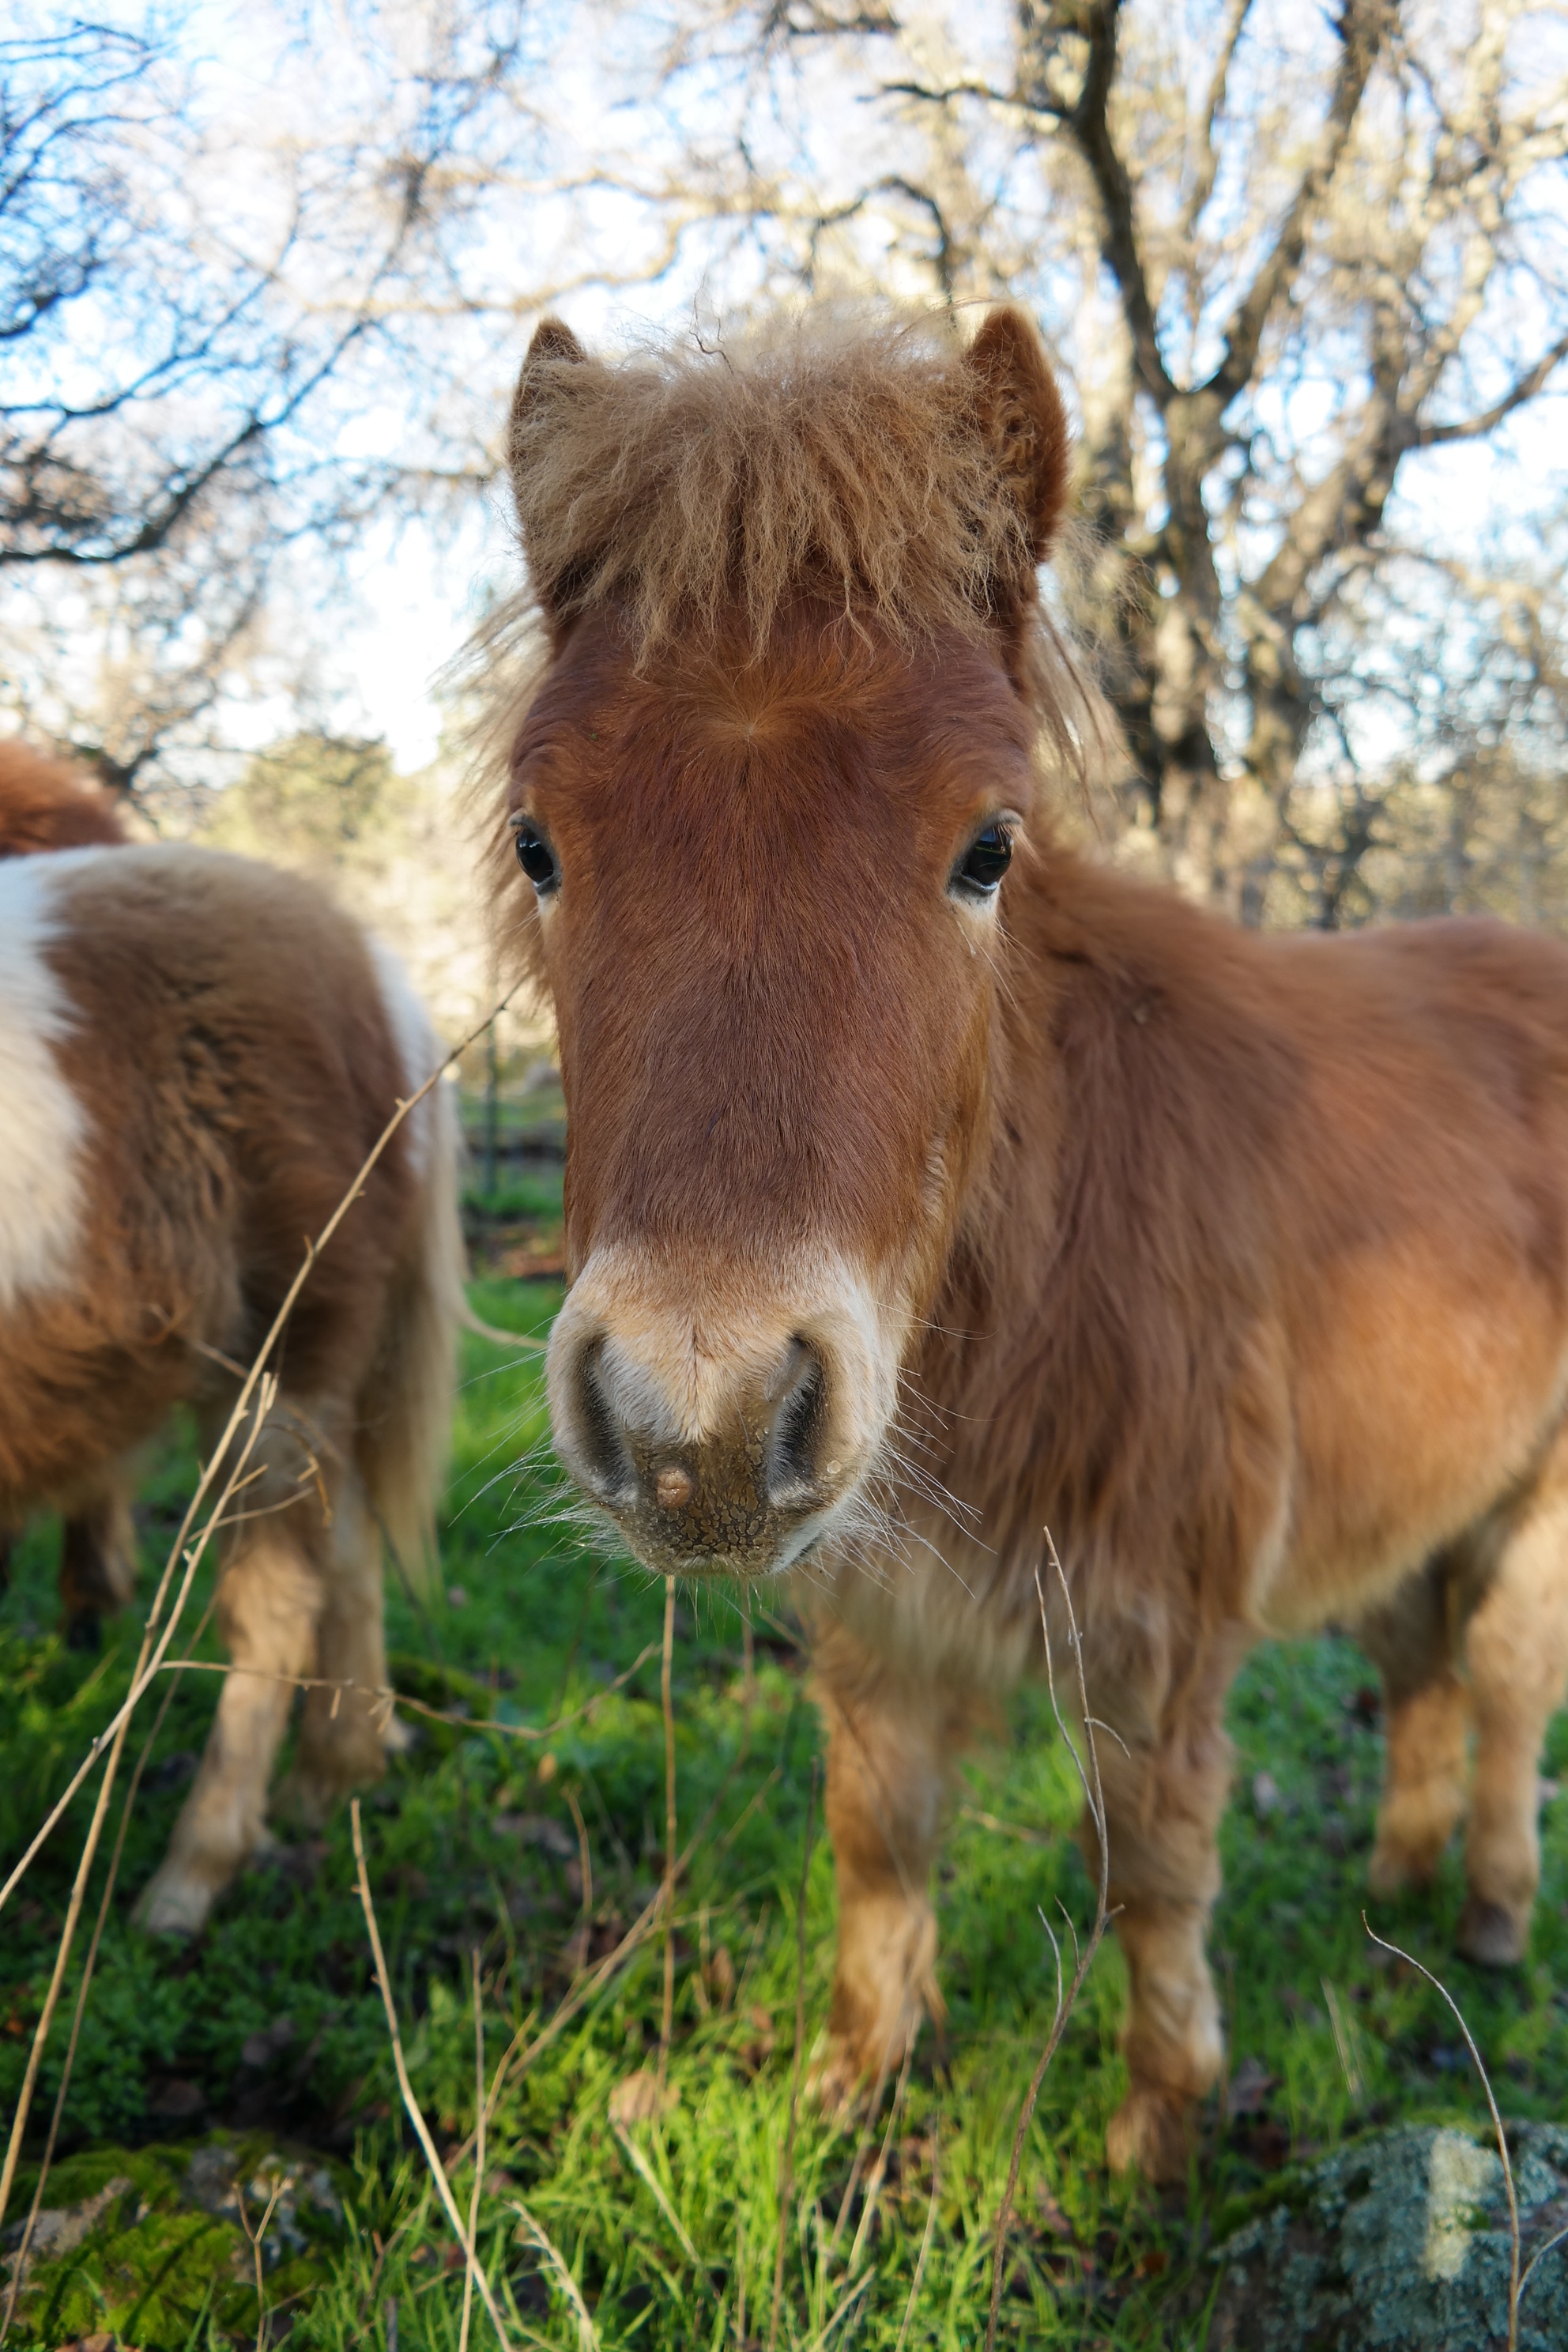
grass, meadow, pasture, grazing, horse, mammal, mane, fauna, pony, vertebrate, mare, foal, pack animal, horse like mammal, mustang horse